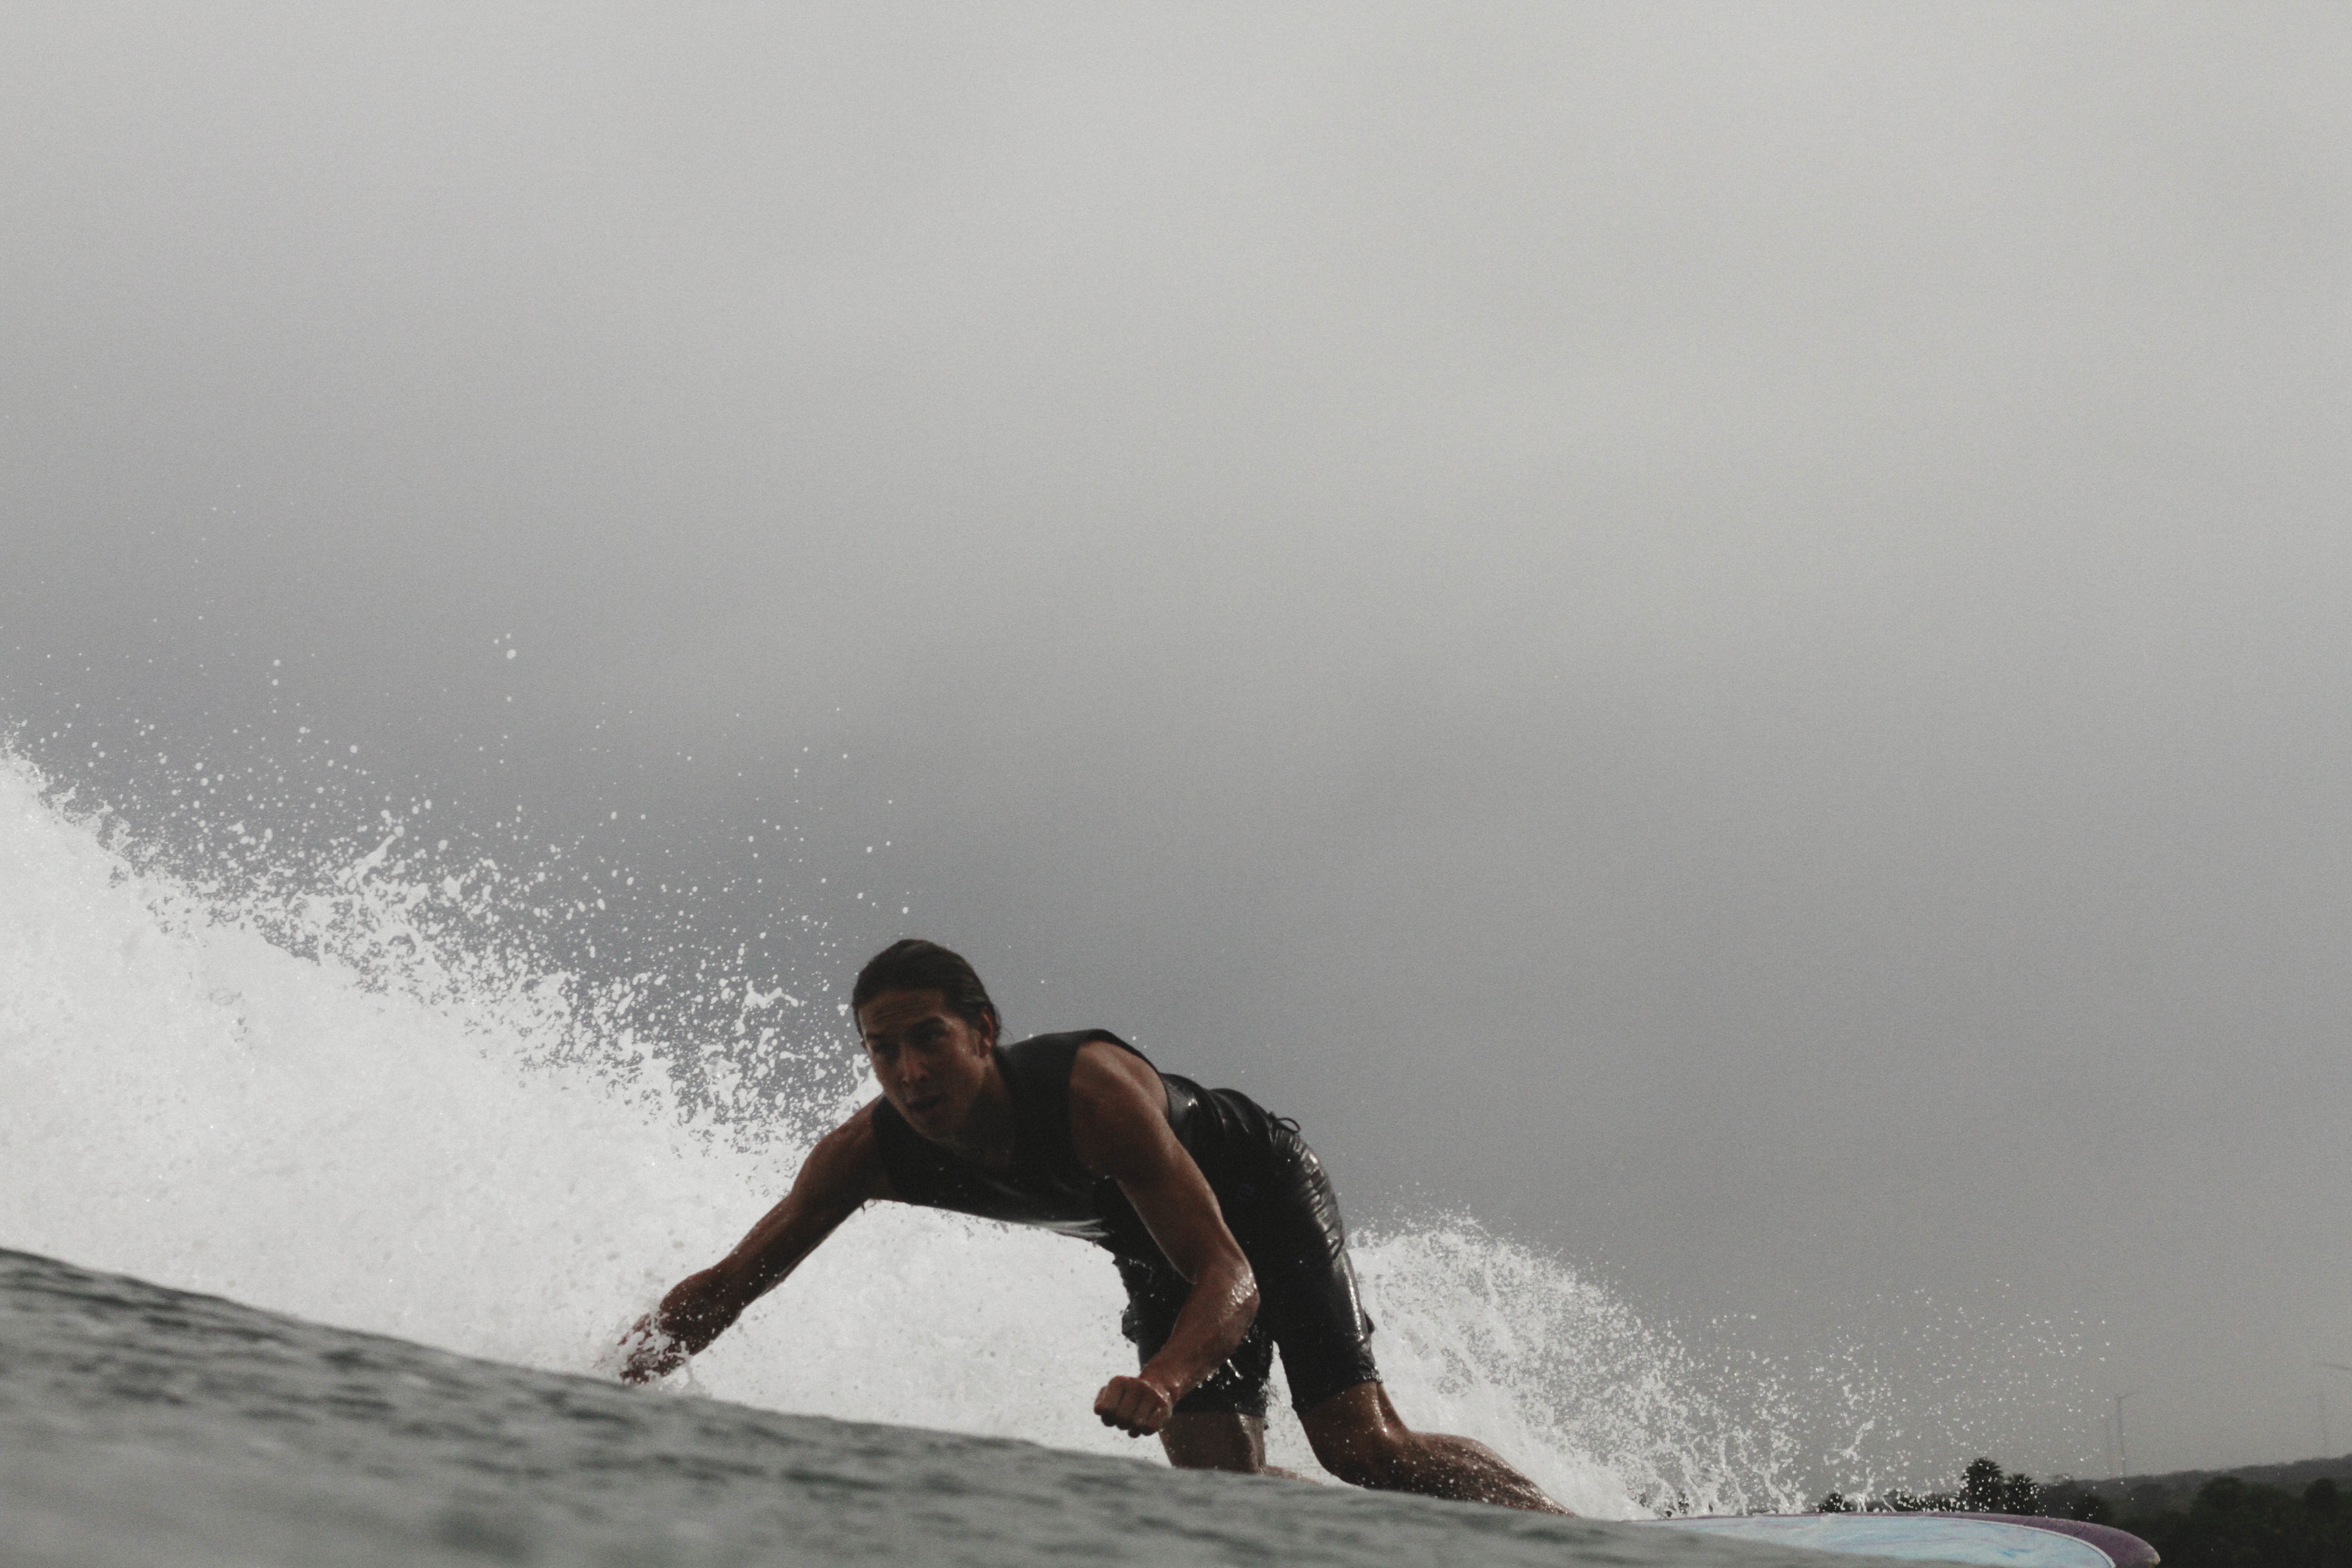
water, wave, surfer, surf, surfing, surfboard, extreme sport, sports, skimboarding, water sport, wind wave, boardsport, surfing equipment and supplies, surface water sports